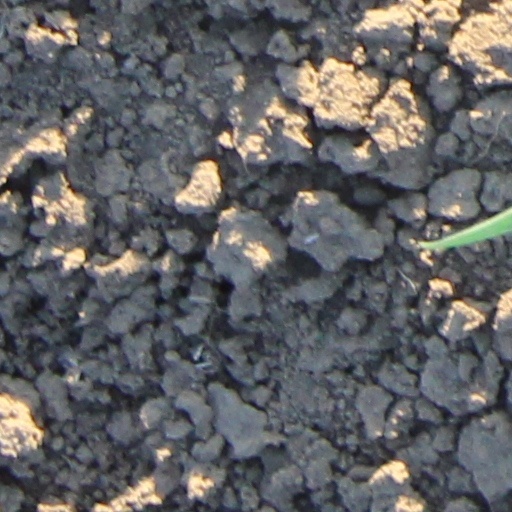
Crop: wheat